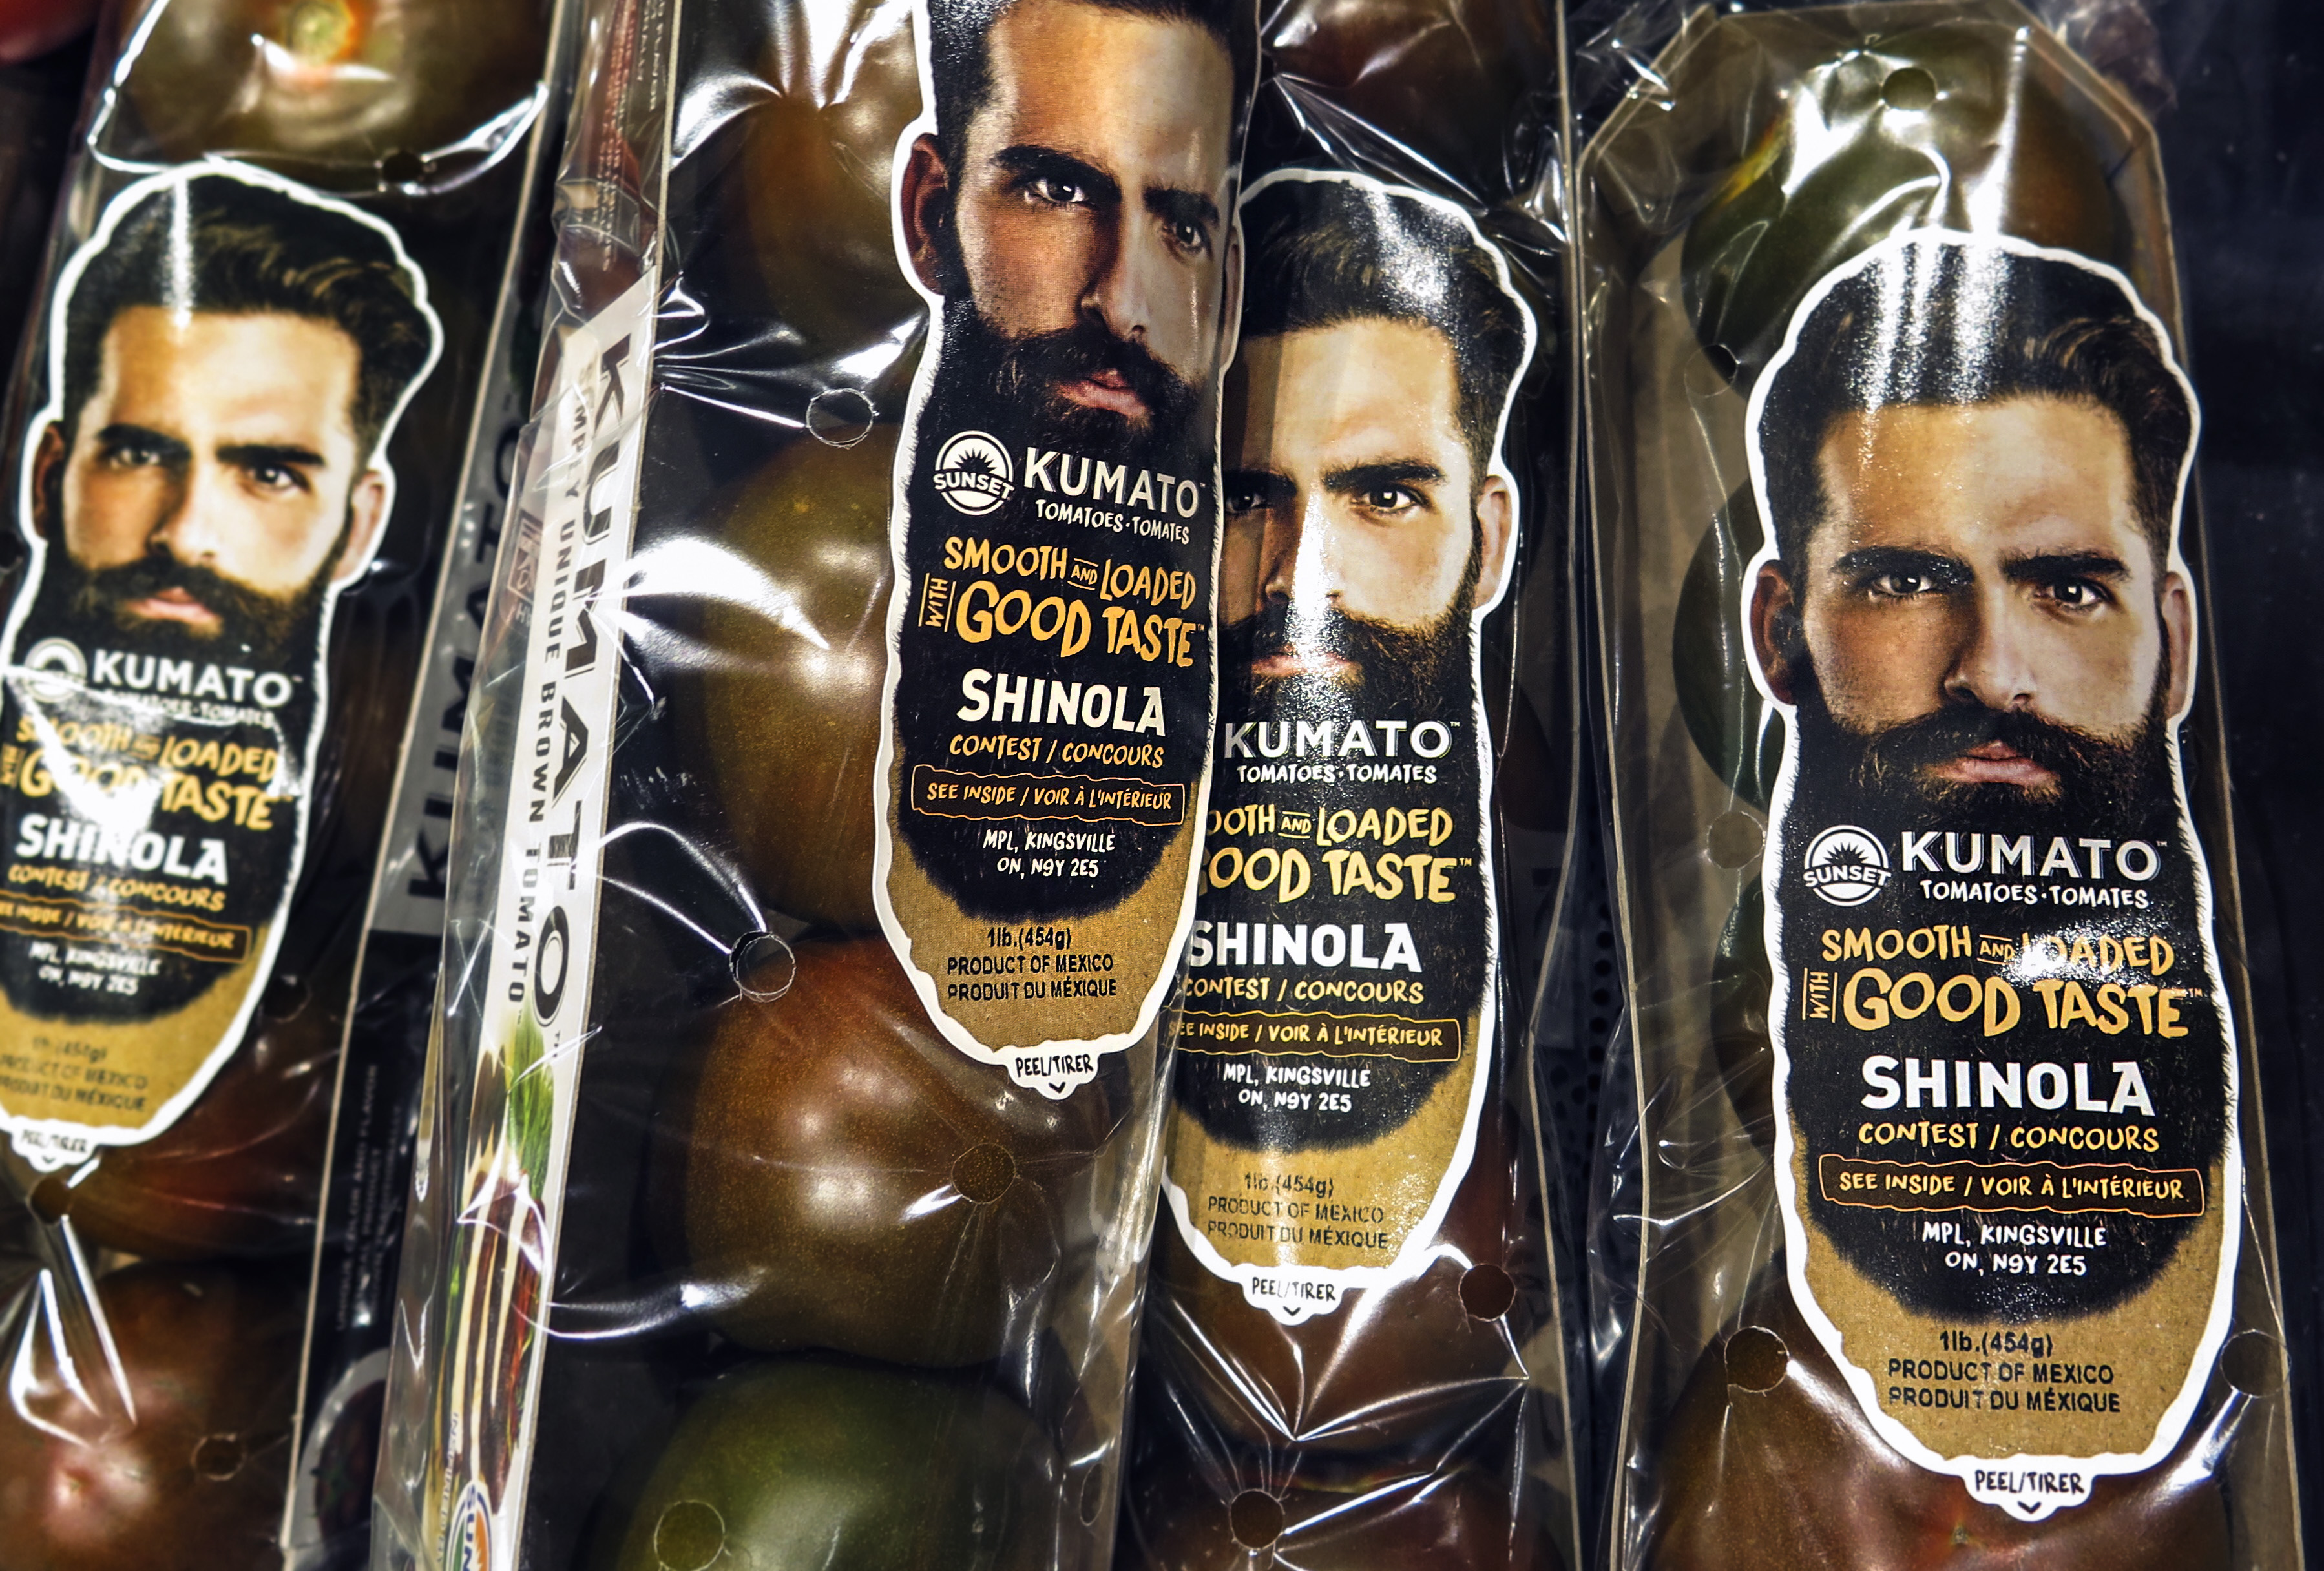
advertising, store, food, beard, beer, 2015, tomatoes, packaging, 365, 3652015imstillstanding, nafta, hechoenmexico, solanumlycopersicum, marketingmisfire, sense, distilled beverage